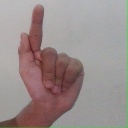
अक्षर: ळ